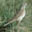
Label: bird